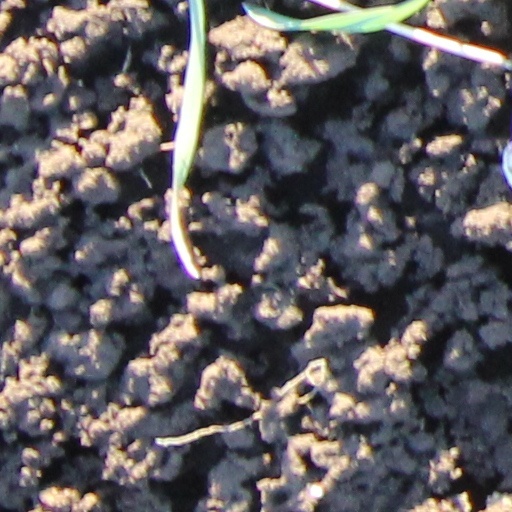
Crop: wheat